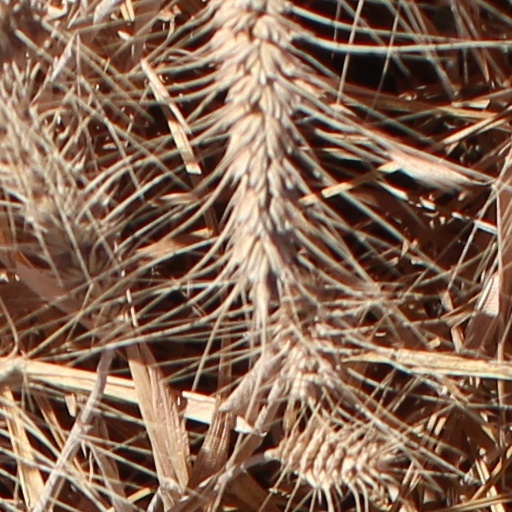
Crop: wheat